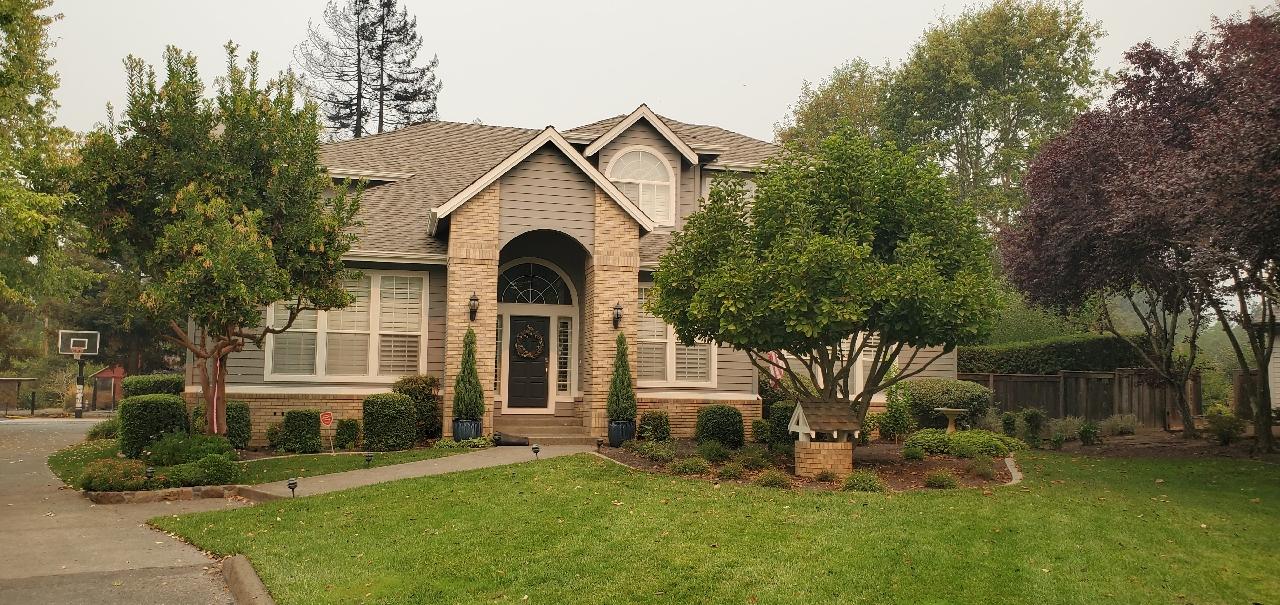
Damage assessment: no_damage